Great Locomotive Chase

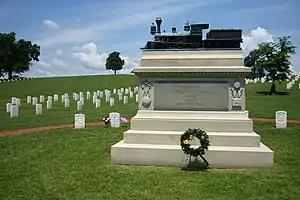
Andrews Raiders monument at Chattanooga National Cemetery in 2015

With the "Texas" still chasing the "General" tender-first, the two trains steamed through Dalton and Tunnel Hill. The raiders continued to sever the telegraph wires, but they were unable to burn bridges or damage Tunnel Hill. The wood they had hoped to burn was soaked by rain. Just before the raiders cut the telegraph wire north of Dalton, Fuller managed to send off a message from there alerting the authorities in Chattanooga of the approaching stolen engine.